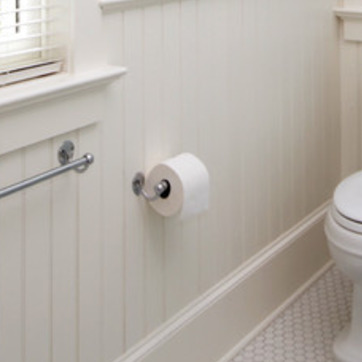
Material: paper